Shildon

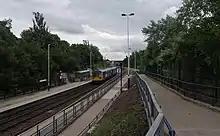
Shildon Railway Station

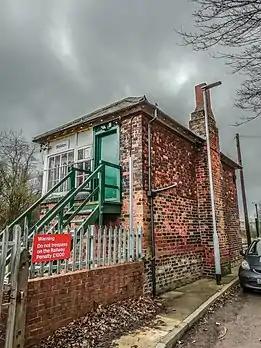
The Grade II listed signal box at Shildon believed to have been designed by Thomas Prosser.

Shildon Station is an unstaffed railway station managed by Northern. The signal box was built in 1887 (with alterations made in 1928 and 1984) and was possibly designed by Thomas Prosser is grade II listed. The station is served by the Bishop Line which runs between Bishop Auckland and Darlington. The service on the line is designated as Community rail by the Department for Transport in January 2011. The line continues between Darlington and Saltburn as the Tees Valley line.